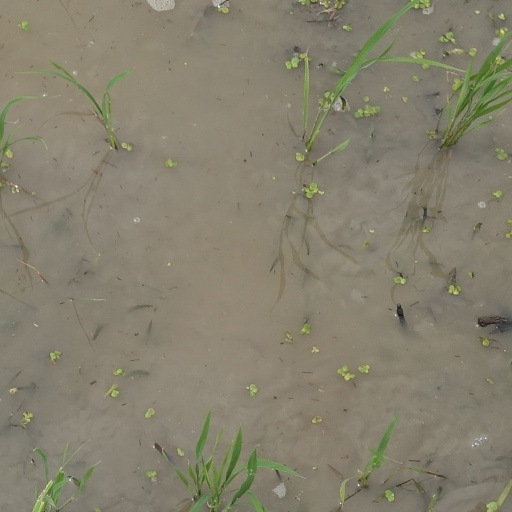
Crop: rice